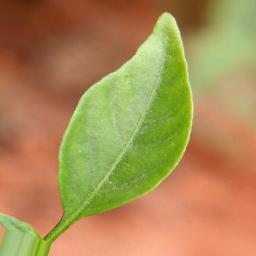
Label: healthy